John B. Montgomery

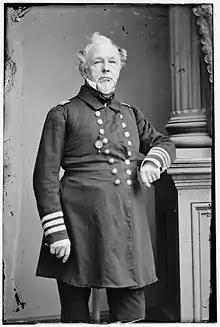

John Berrien Montgomery (1794 – March 25, 1872) was an officer in the United States Navy who rose up through the ranks, serving in the War of 1812, Mexican–American War and the American Civil War, performing in various capacities including the commanding of several different vessels.